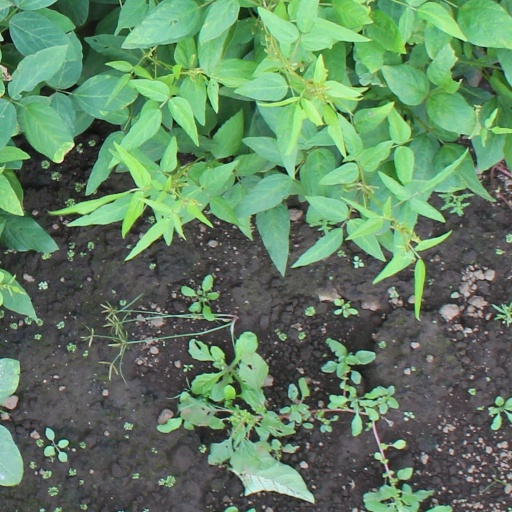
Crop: soybean